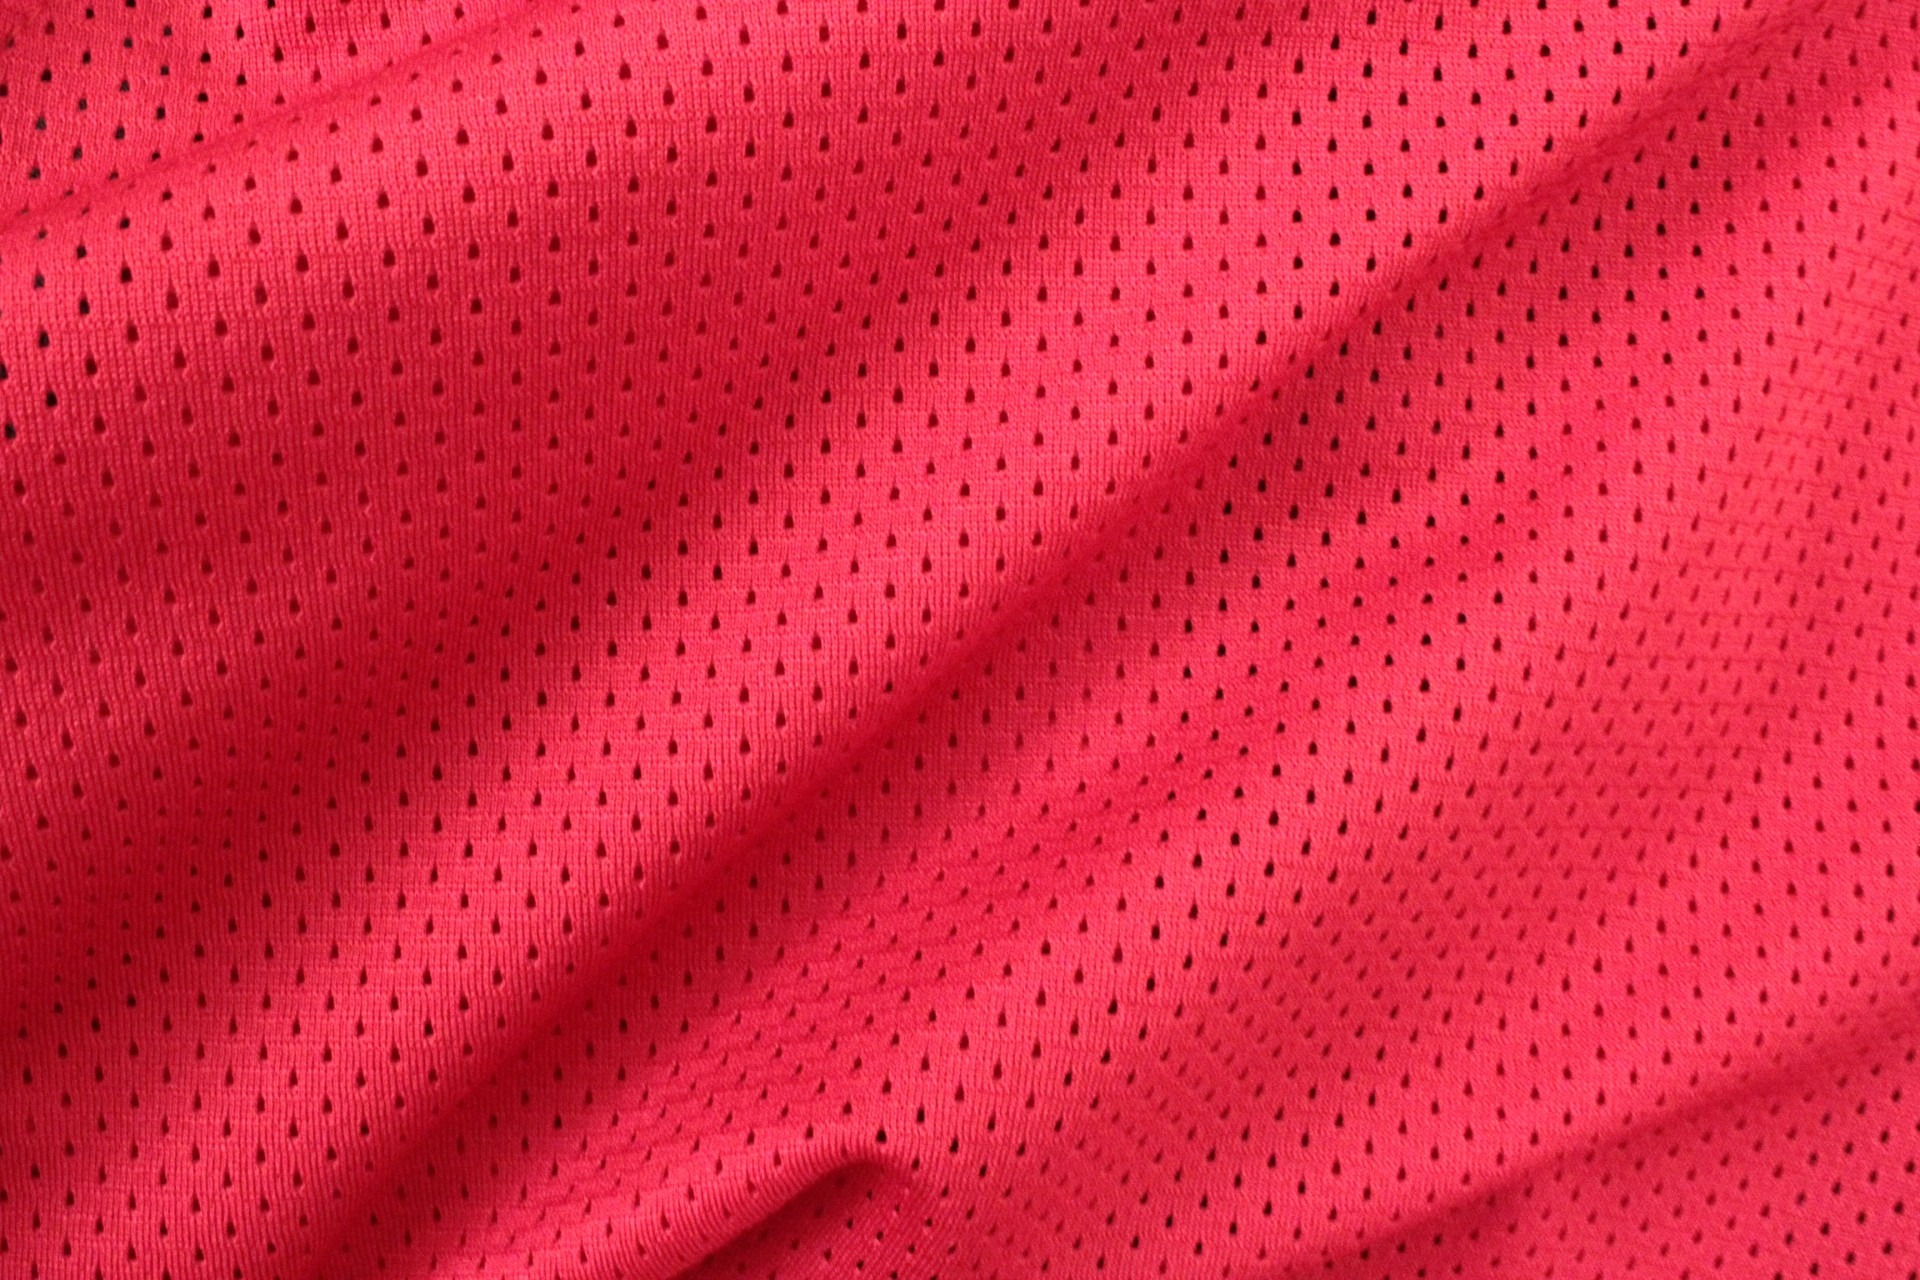
flower, petal, pattern, red, smooth, clothing, colorful, pink, textile, design, bright, tiny, dots, magenta, clothes, holes, backgrounds, dresses, wrinkles, materials, textiles, bed sheet, surfaces